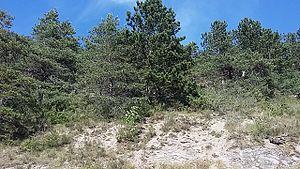
Forêt de bord de route près de Treffort
Le Trièves est une petite région naturelle située dans le sud du département de l'Isère, dans les Alpes françaises. Il s'agit d'une dépression localisée dans les Alpes externes dont le nom est également utilisé par la structure intercommunale, la communauté de communes du Trièves dont le siège est installé à Monestier-de-Clermont.